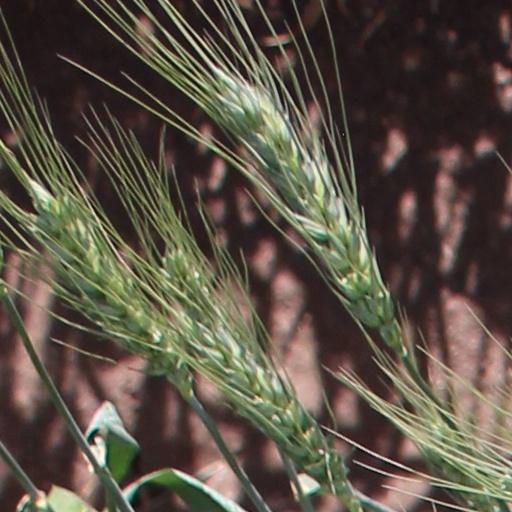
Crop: wheat